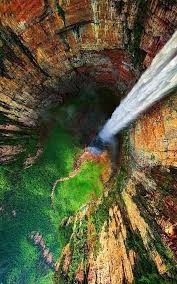
Landmark: Angel Falls